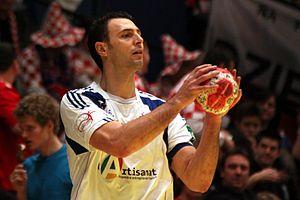
Jérôme Fernandez, né le 7 mars 1977 à Cenon, est un ancien joueur de handball international français reconverti entraîneur. Il mesure 1,99 m pour 106 kg et évoluait au poste d'arrière gauche en équipe de France et en clubs.